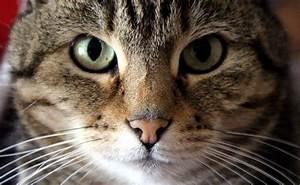
cat